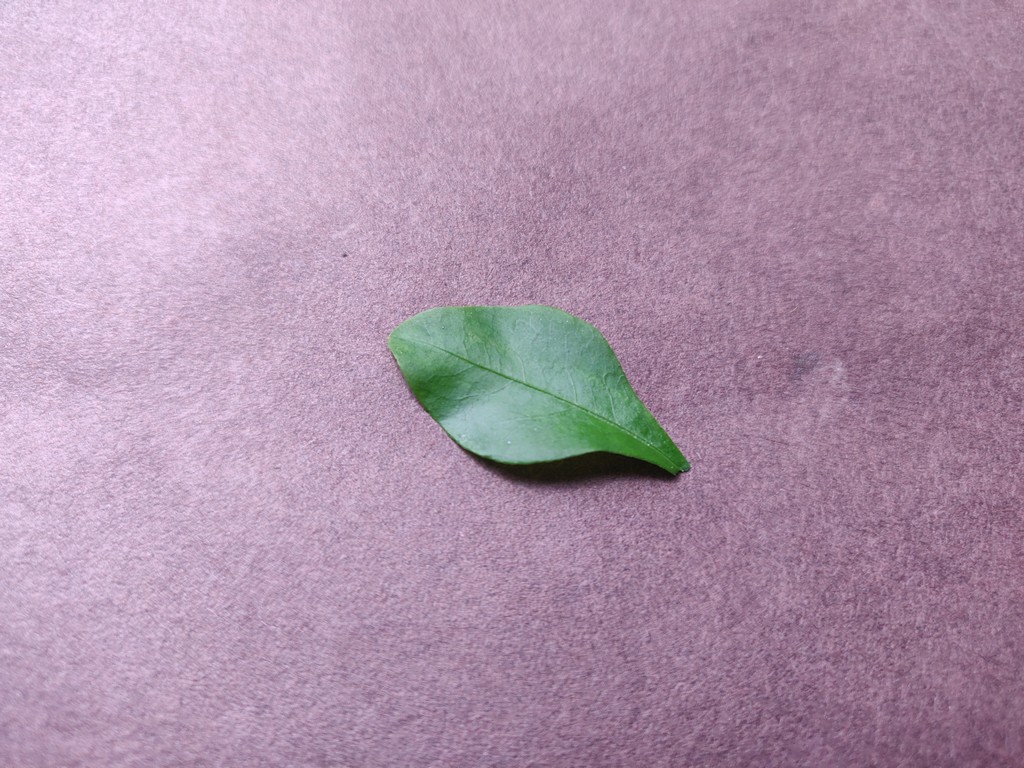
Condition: Healthy
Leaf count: single
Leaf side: front